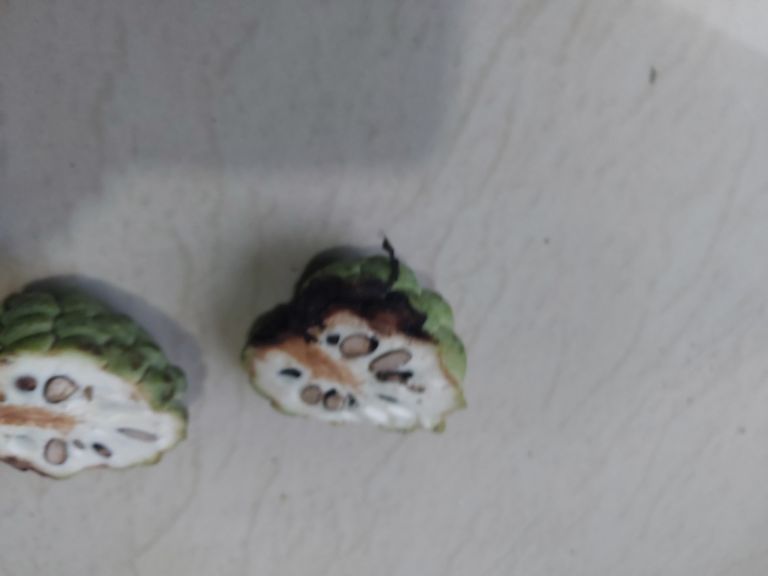
Disease label: Diplodia Rot